Chichester Cathedral

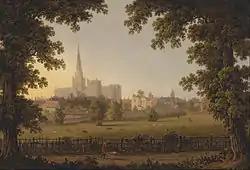

The current Dean of Chichester is Edward Dowler who was installed on 14 September 2024.